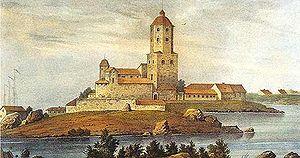
L'architecture de la Finlande a une histoire de plus de 800 ans et, alors que jusqu'à l'époque moderne, l'architecture était fortement influencée par les courants des deux nations voisines de la Finlande, à savoir la Suède et la Russie, dès le début du XIXᵉ siècle, les influences sont venues directement de l'extérieur. Dans un premier temps, lorsque des architectes étrangers itinérants ont commencé à exercer dans le pays, puis lorsque la profession d'architecte finlandais s'y est établie. L'architecture finlandaise a également contribué de manière significative à plusieurs styles internationaux, tels que le Jugendstil, ou Art nouveau, le classicisme nordique et le fonctionnalisme. Plus particulièrement, les travaux de l'architecte moderniste Eliel Saarinen, l'architecte le plus connu du pays, ont eu une influence considérable à l'échelle mondiale. Mais l'architecte moderniste Alvar Aalto, considéré comme l'une des figures majeures de l'histoire mondiale de l'architecture moderne, est encore plus renommé qu'Eliel Saarinen. Dans un article de 1922, intitulé Motifs des âges passés, Aalto discute des influences nationales et internationales en Finlande :
Le château de Vyborg est une forteresse médiévale, construite par les Suédois sur l'île du château de Vyborg aux abords de la ville de Vyborg.